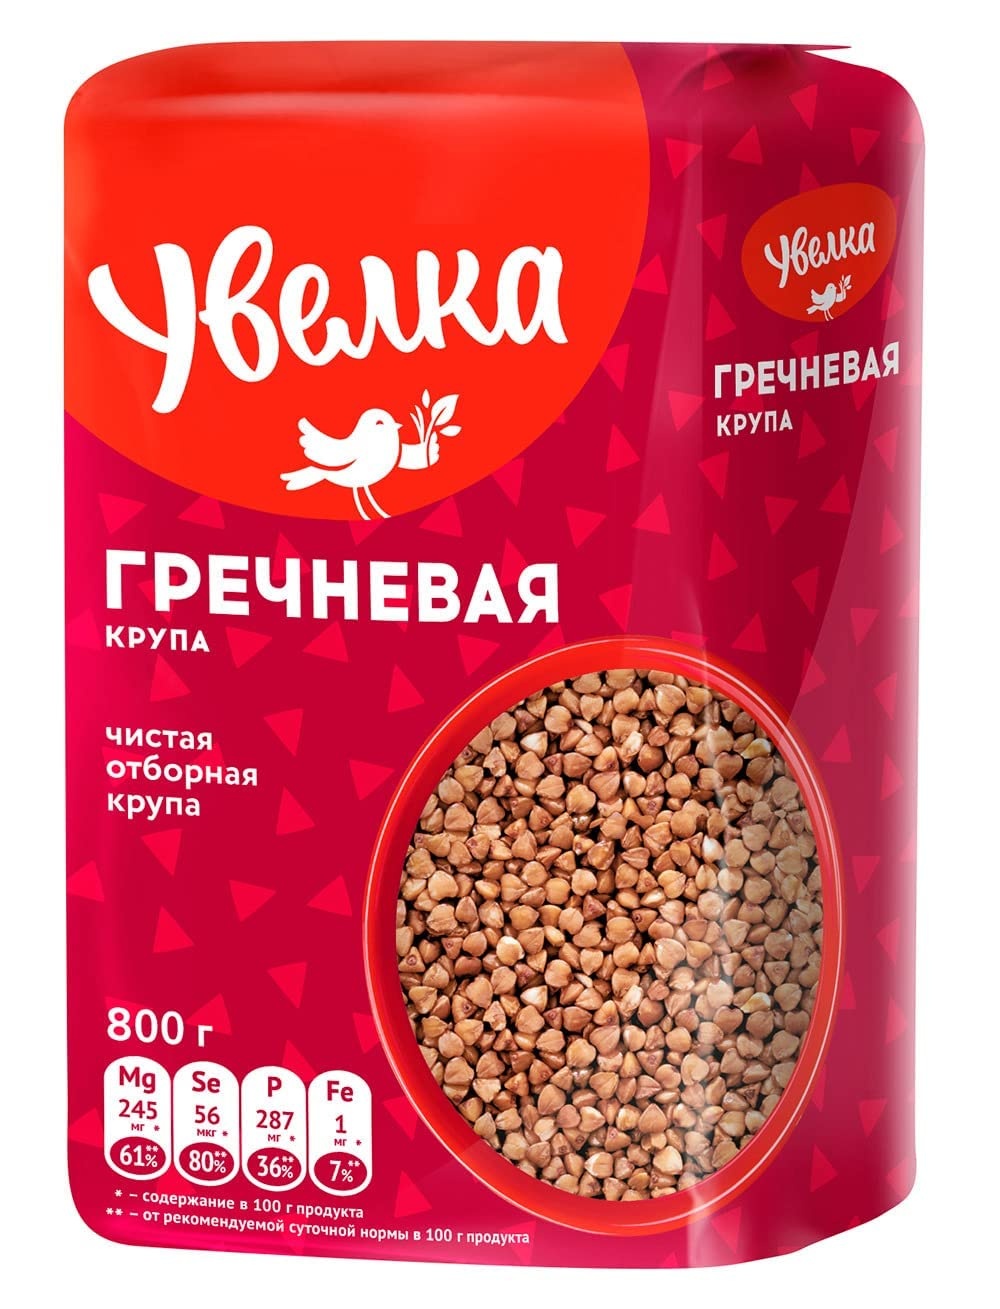
Uvelka Buckwheat Groats Extra, 800g
Buckwheat groats extra 800 g/28.2 oz. 100% whole grain
Brand: GMI
Category: Food, Beverages & Tobacco > Food Items > Grains, Rice & Cereal > Buckwheat